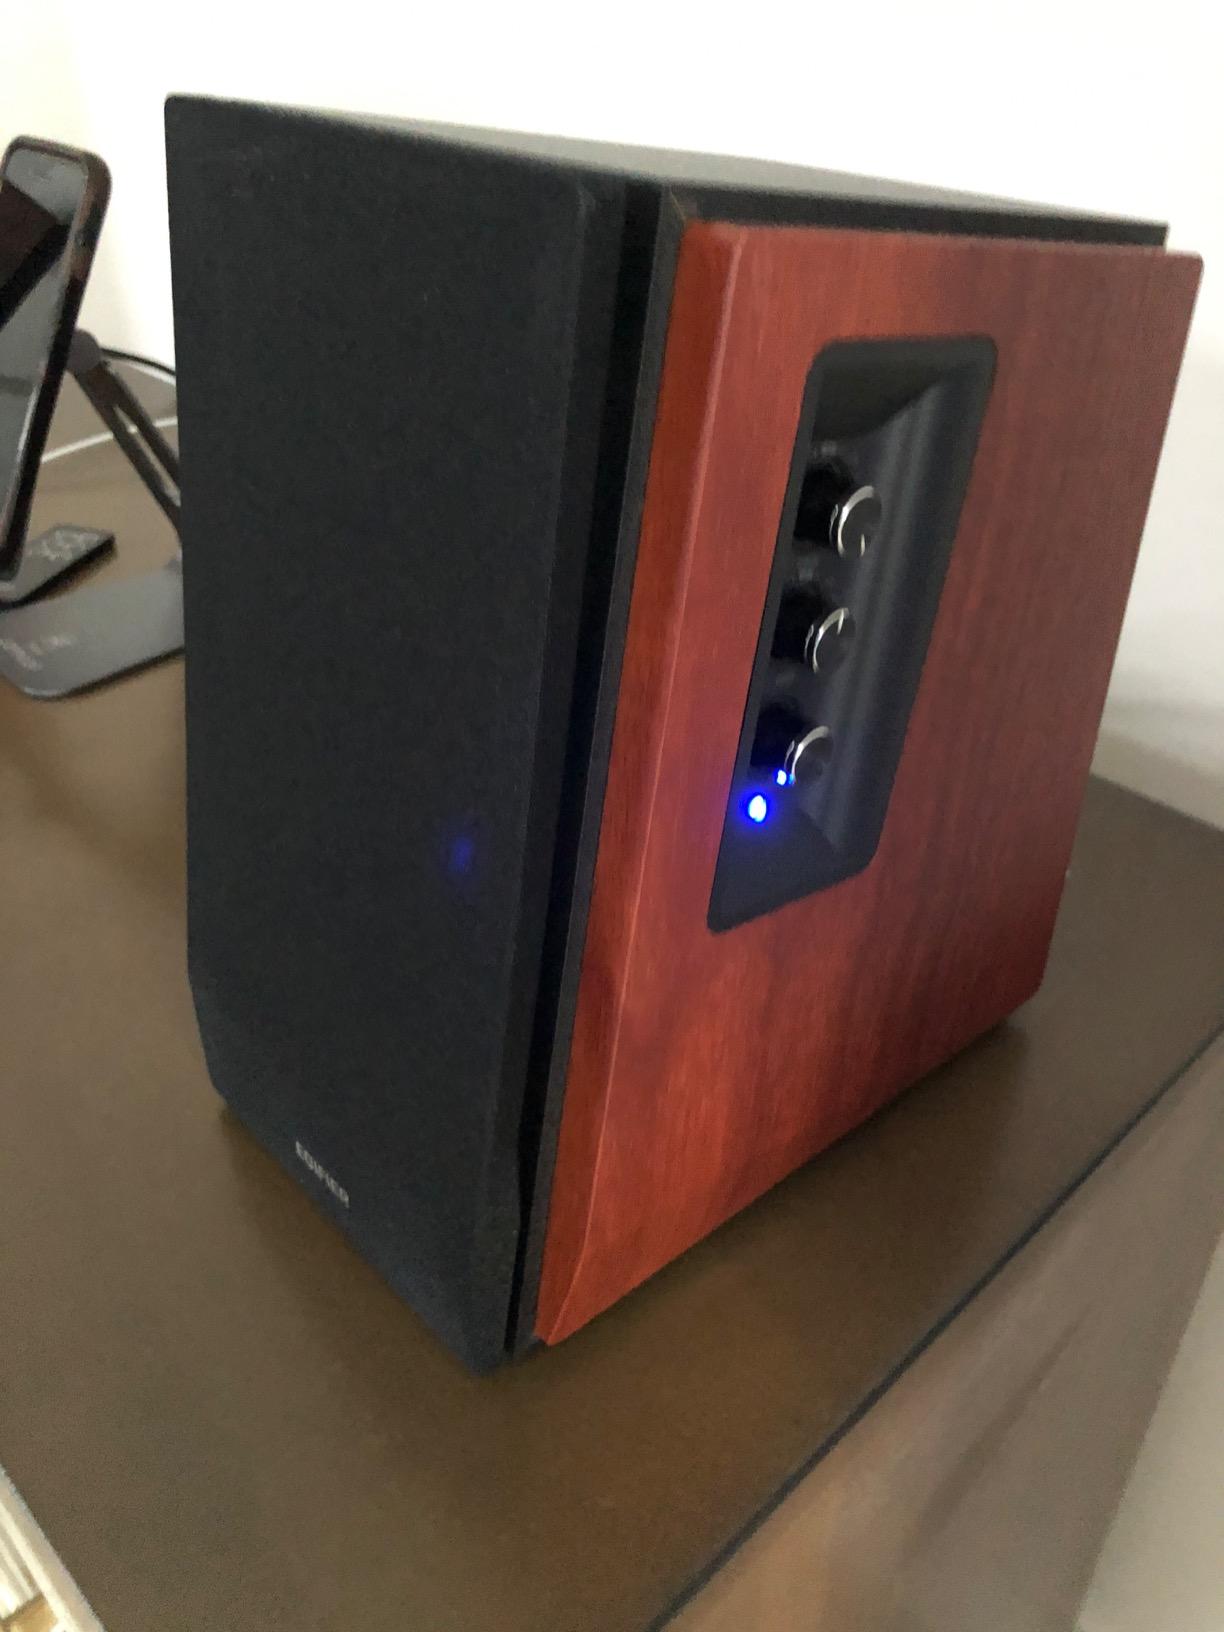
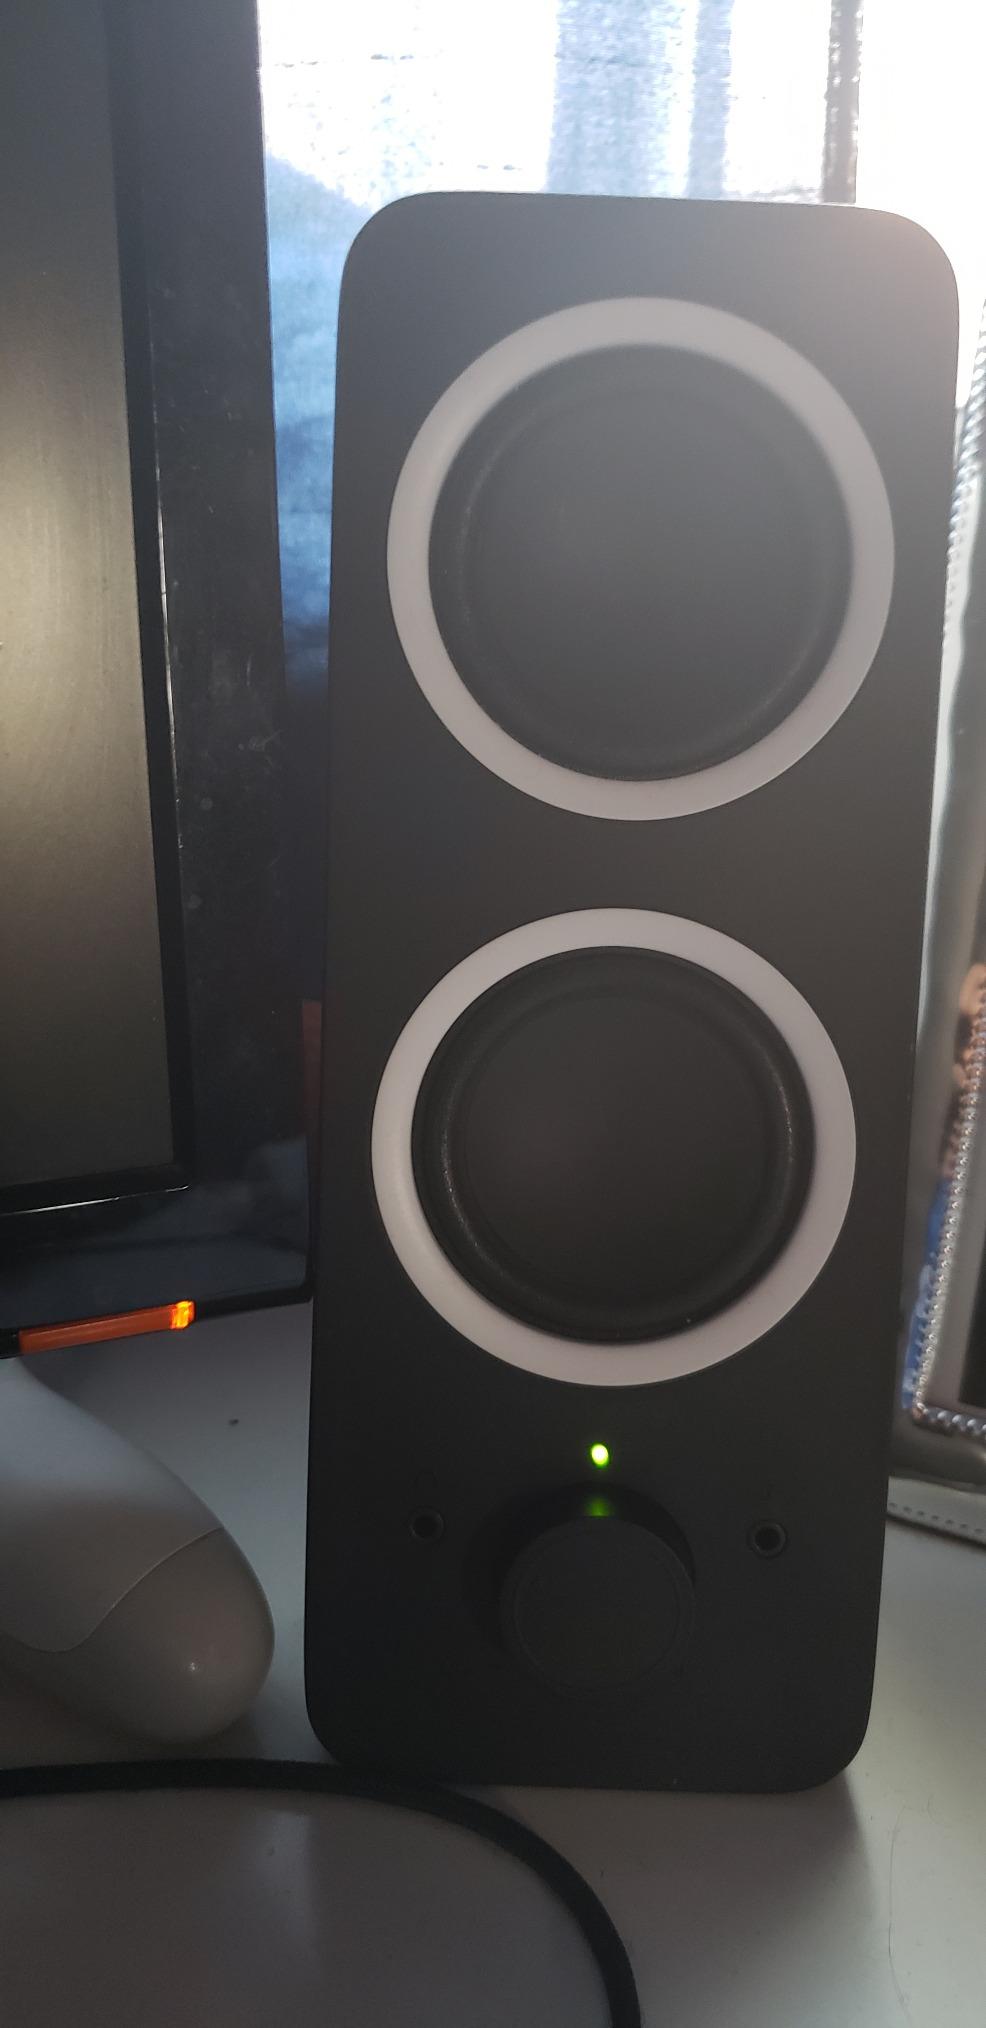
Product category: speaker
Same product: no